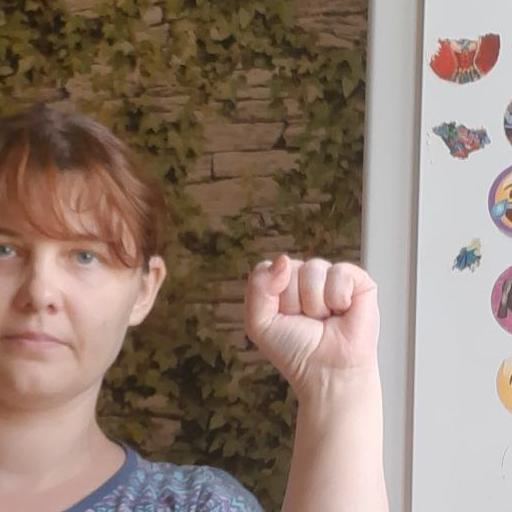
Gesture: fist